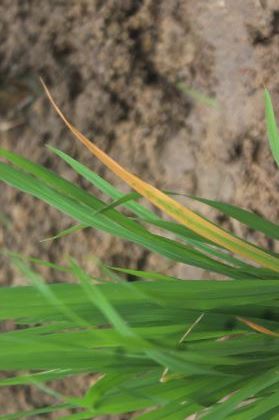
Disease: Tungro